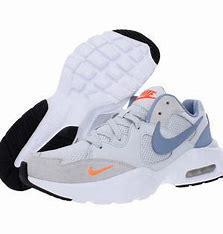
Brand: Nike
Model: Air Max Fusion